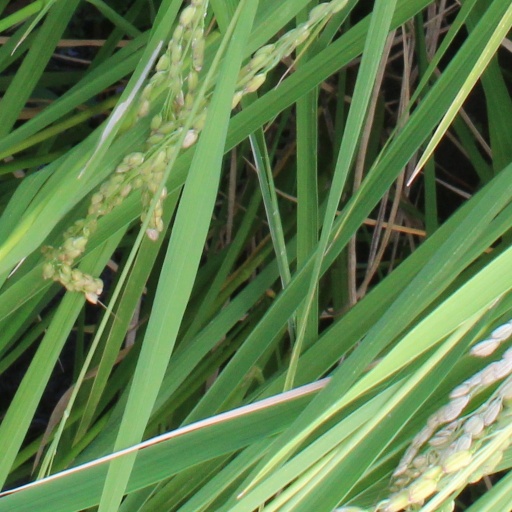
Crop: rice